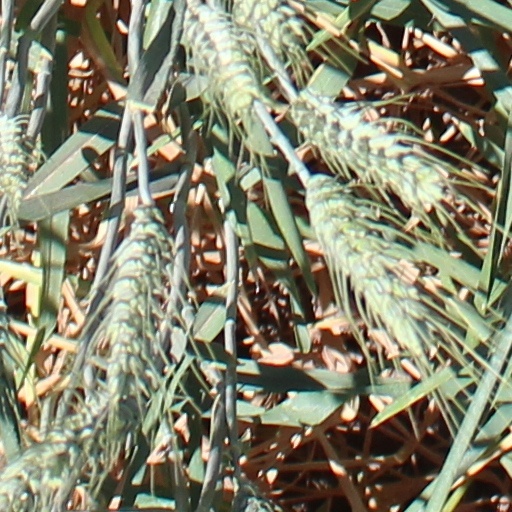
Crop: wheat